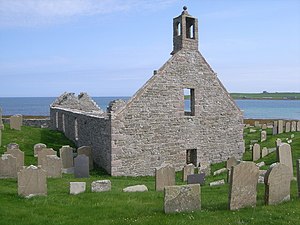
Westray / Historie
Westray er en ø på Orkneyøerne i Skotland med ca. 550 indbyggere, 28 km nord for Kirkwall. Øen har et areal på 47,13 kvadratkilometer og er den sjette største af Orkneyøerne. Grundbjerget består af sandsten. Der er lidt tørv på øen og den er kendt for sine frodige græsmarker og kvægavl. Øens hovederhverv er fiskeri, landbrug og turisme.